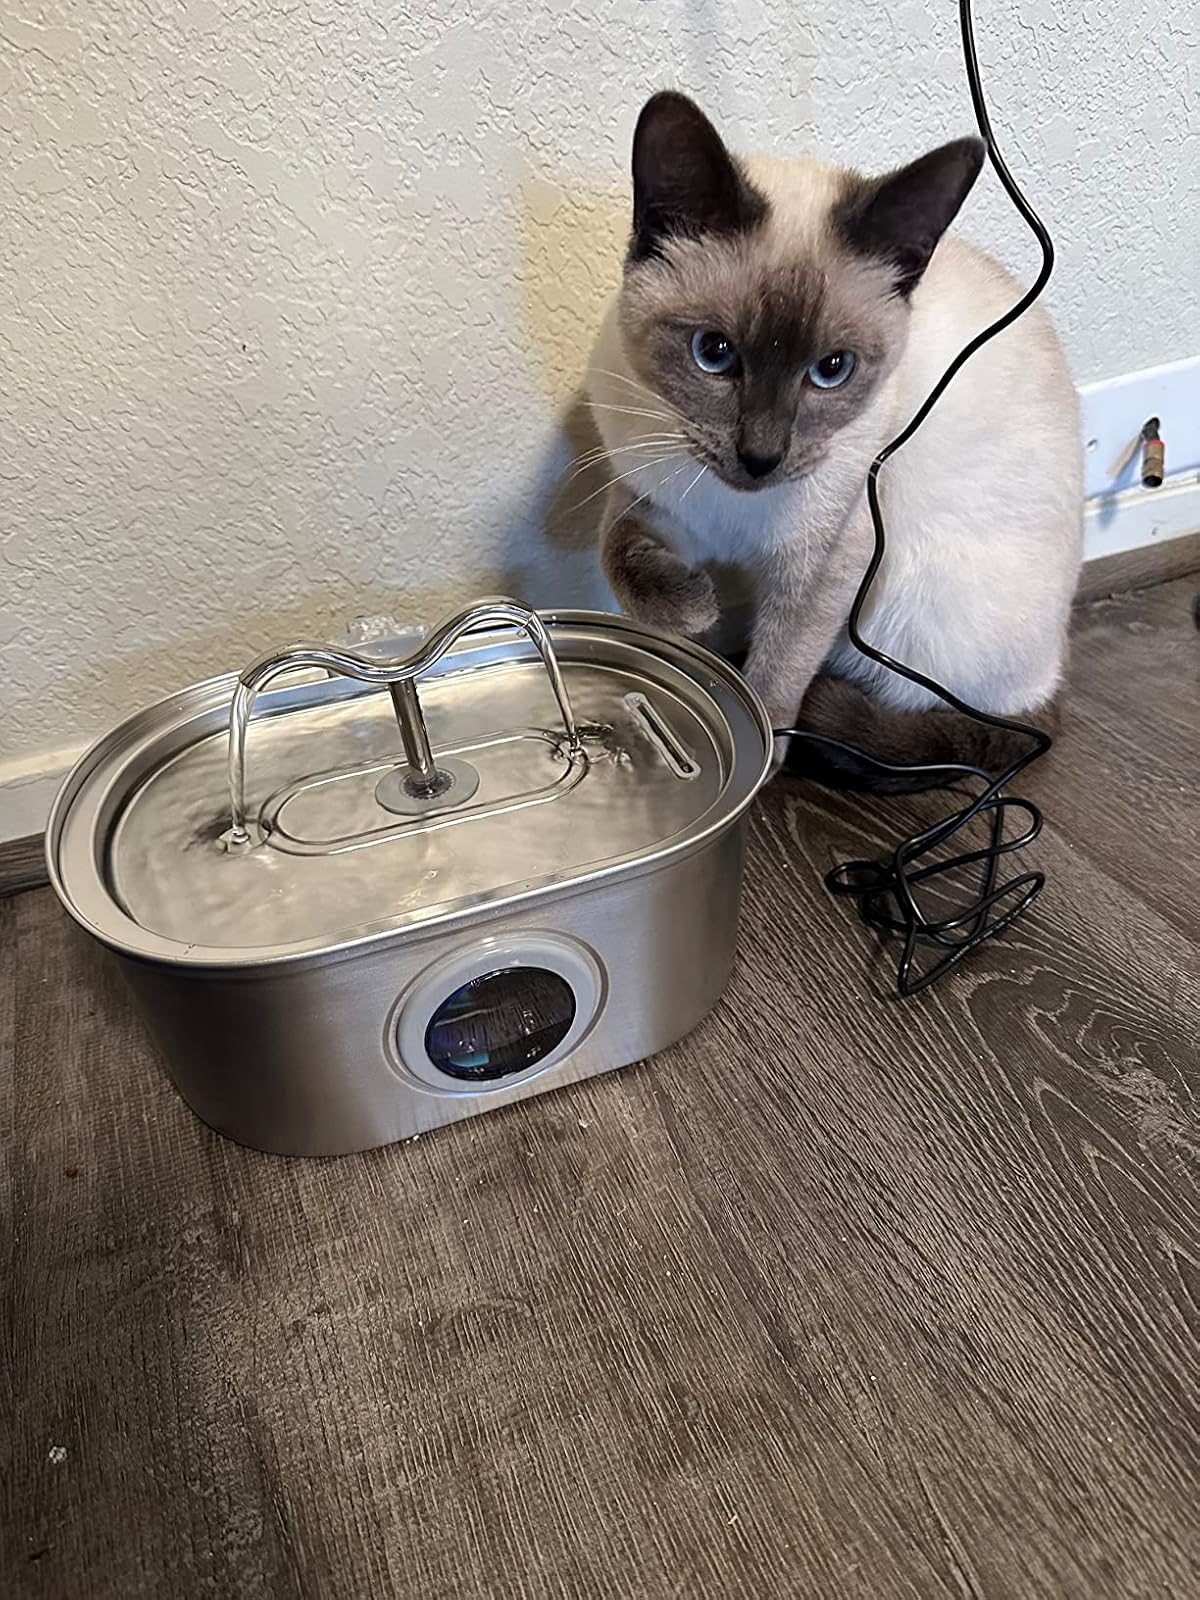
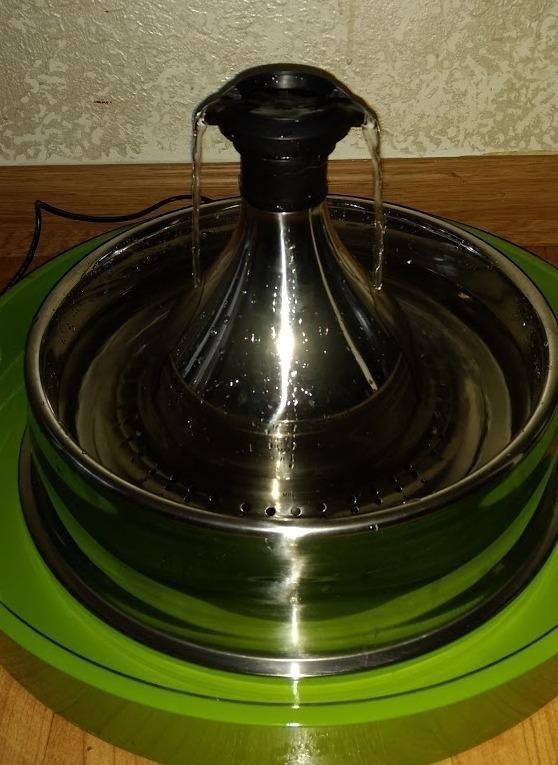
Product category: items_bowl
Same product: no